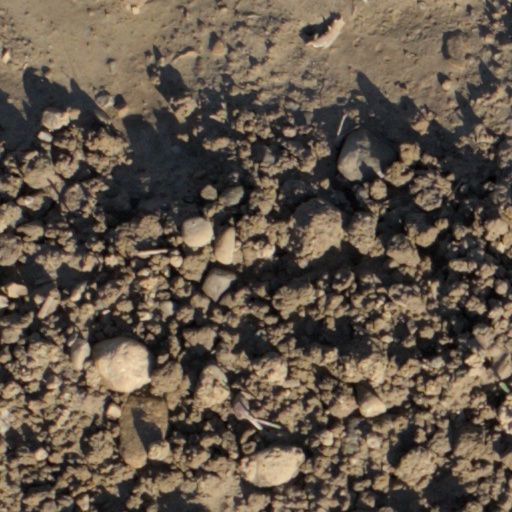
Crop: wheat